Wesleyan Methodist Church, Nantwich

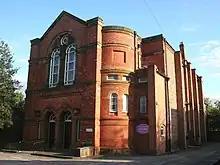
Former church: side view

The Wesleyan Methodist Church, also known as the Wesleyan Chapel, is a former Wesleyan Methodist church on Hospital Street, Nantwich, Cheshire, England (at ). Built in 1808, a new façade was added in 1876. The church then seated over a thousand, and was the largest Nonconformist place of worship in the town in the 1880s. It is listed at grade II. The church closed in 2009, after the congregation moved to the former Methodist schoolrooms opposite.